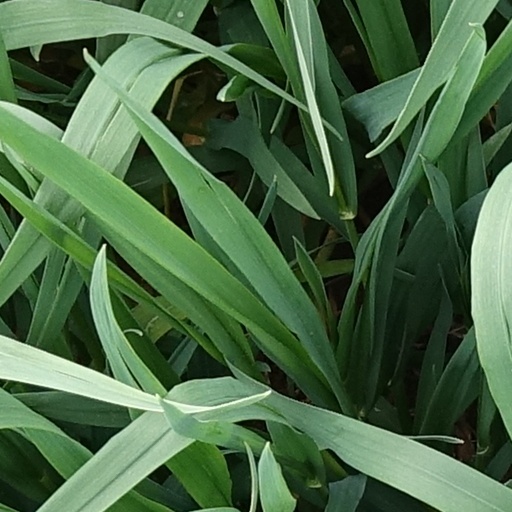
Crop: wheat